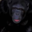
Label: chimpanzee